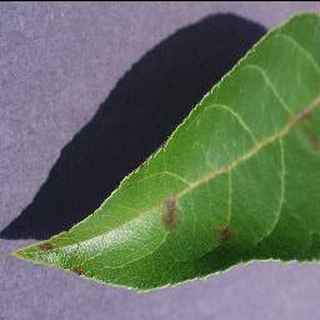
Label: apple_apple_scab